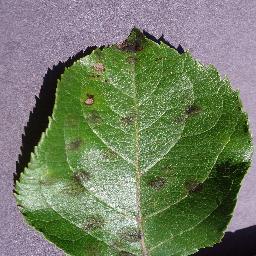
Label: Apple___Apple_scab